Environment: real
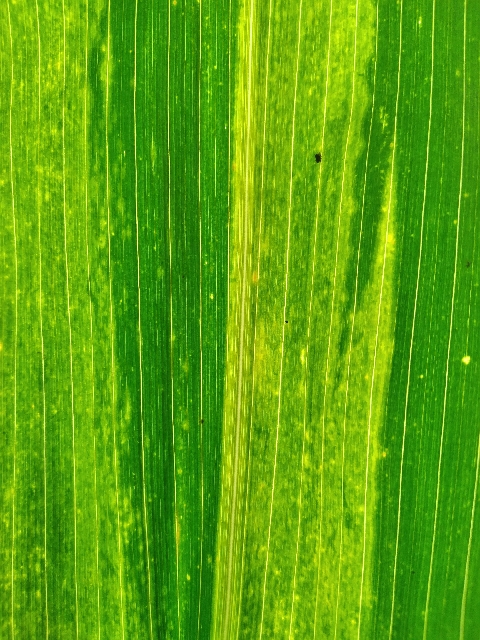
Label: lethal_necrosis